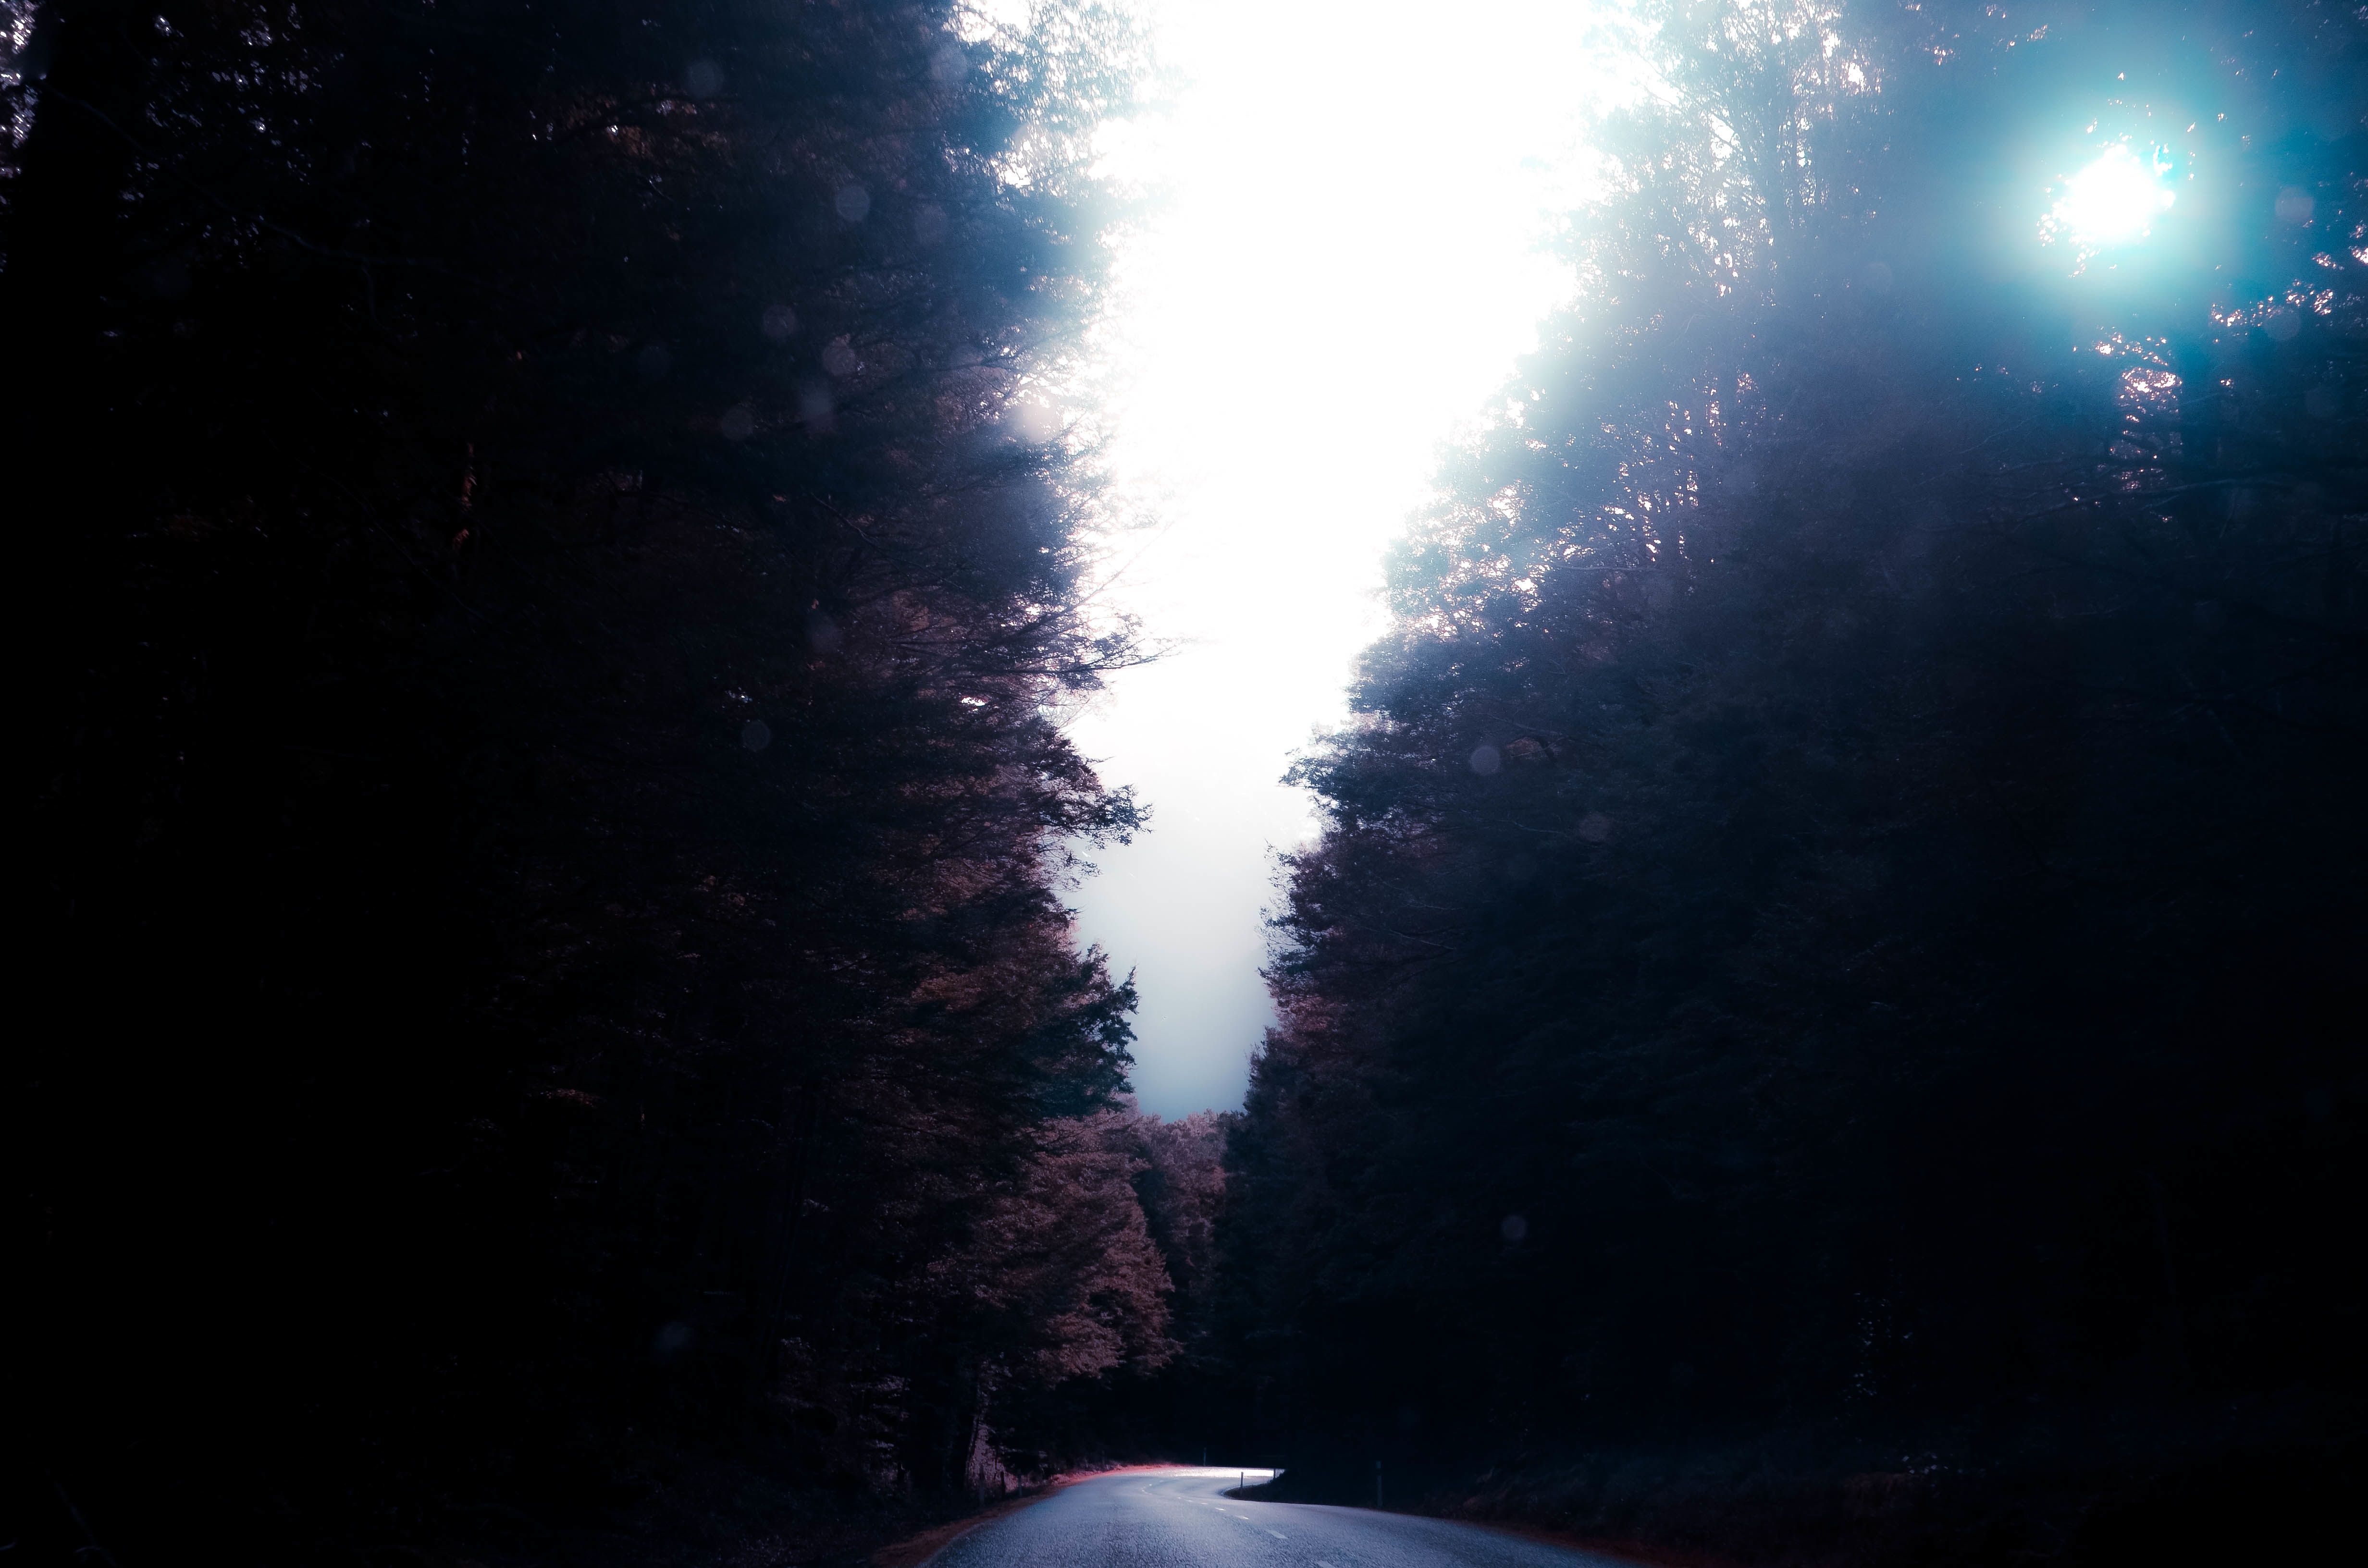
tree, forest, silhouette, snow, light, sky, sun, street, night, sunlight, morning, star, atmosphere, reflection, journey, weather, darkness, moonlight, outer space, screenshot, astronomical object, atmospheric phenomenon, atmosphere of earth